Collegio Rotondi

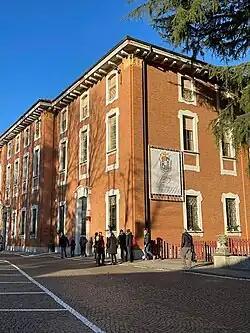

Collegio Rotondi is a Catholic charter school located in Gorla Minore, a small town in the province of Varese, Lombardy. It was founded by the Italian nobleman Giovanni Andrea Terzaghi in 1599 and is the oldest recorded charter school in Italy.